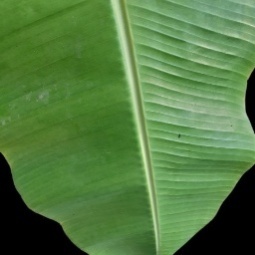
Label: Healthy